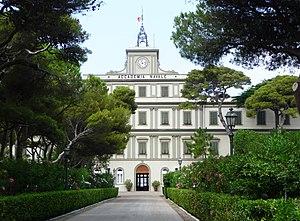
L'Accademia navale di Livorno est une académie et école militaire italienne située à Livourne ouverte aux garçons et filles dont la finalité est la formation technique et la préparation militaire des officiers de la Marine militaire italienne. Elle est active depuis le 6 novembre 1881.